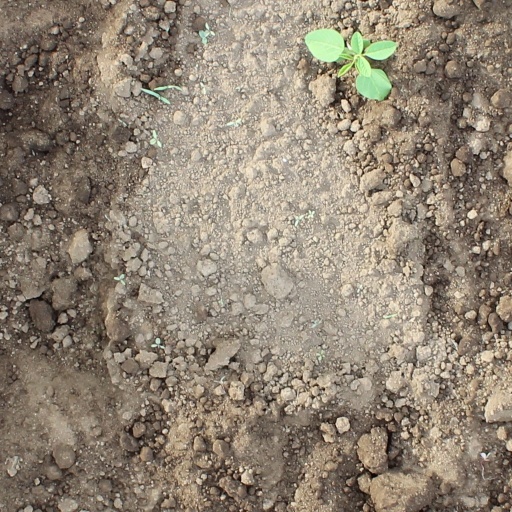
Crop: soybean